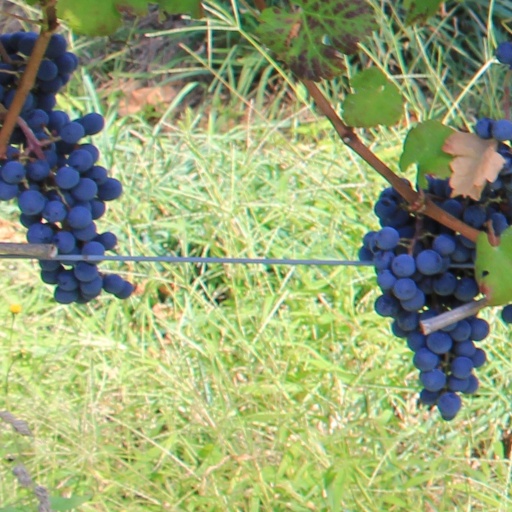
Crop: grape